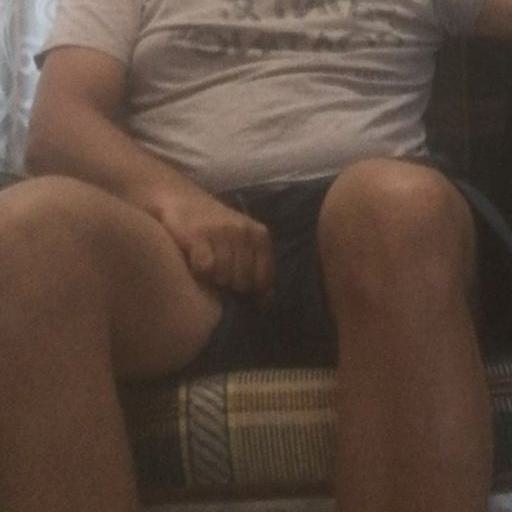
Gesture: no_gesture